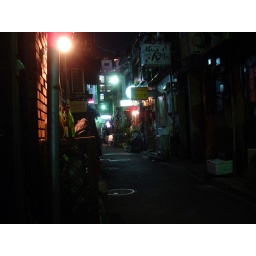
The crowded maze of tinytiny bars in Shinjuku. Behind that red door is the Matyuka Bar